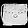
Label: Bag